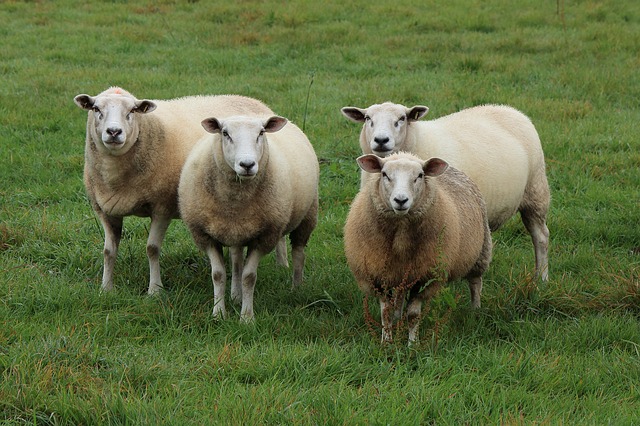
Label: sheep